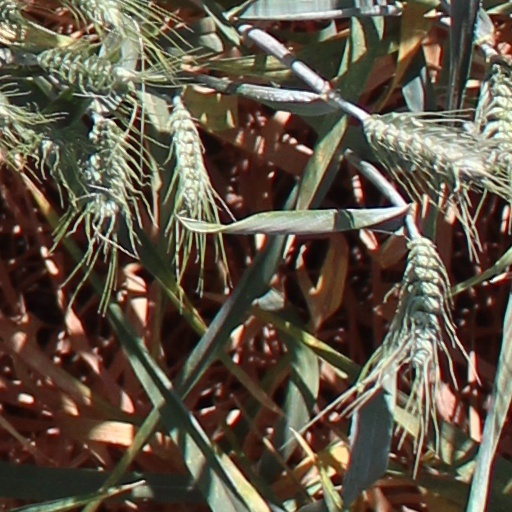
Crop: wheat